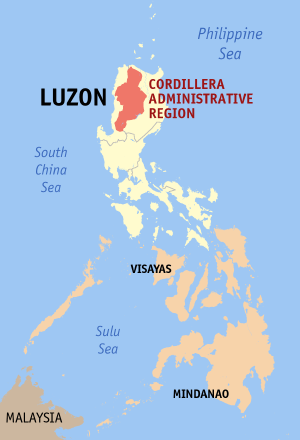
Filippinernes regioner / Liste over regioner / Luzon
Filippinerne er inddelt i 17 regioner, inkluderet hovedstadsområdet og nogen områder med særskilt politisk-retslig status. Regionerne er igen underinddelt i provinser.